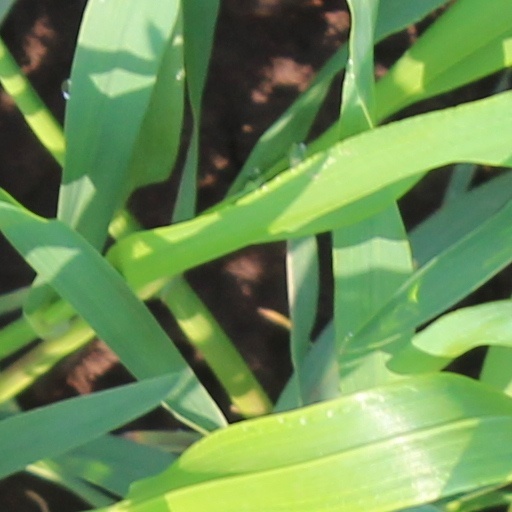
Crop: wheat